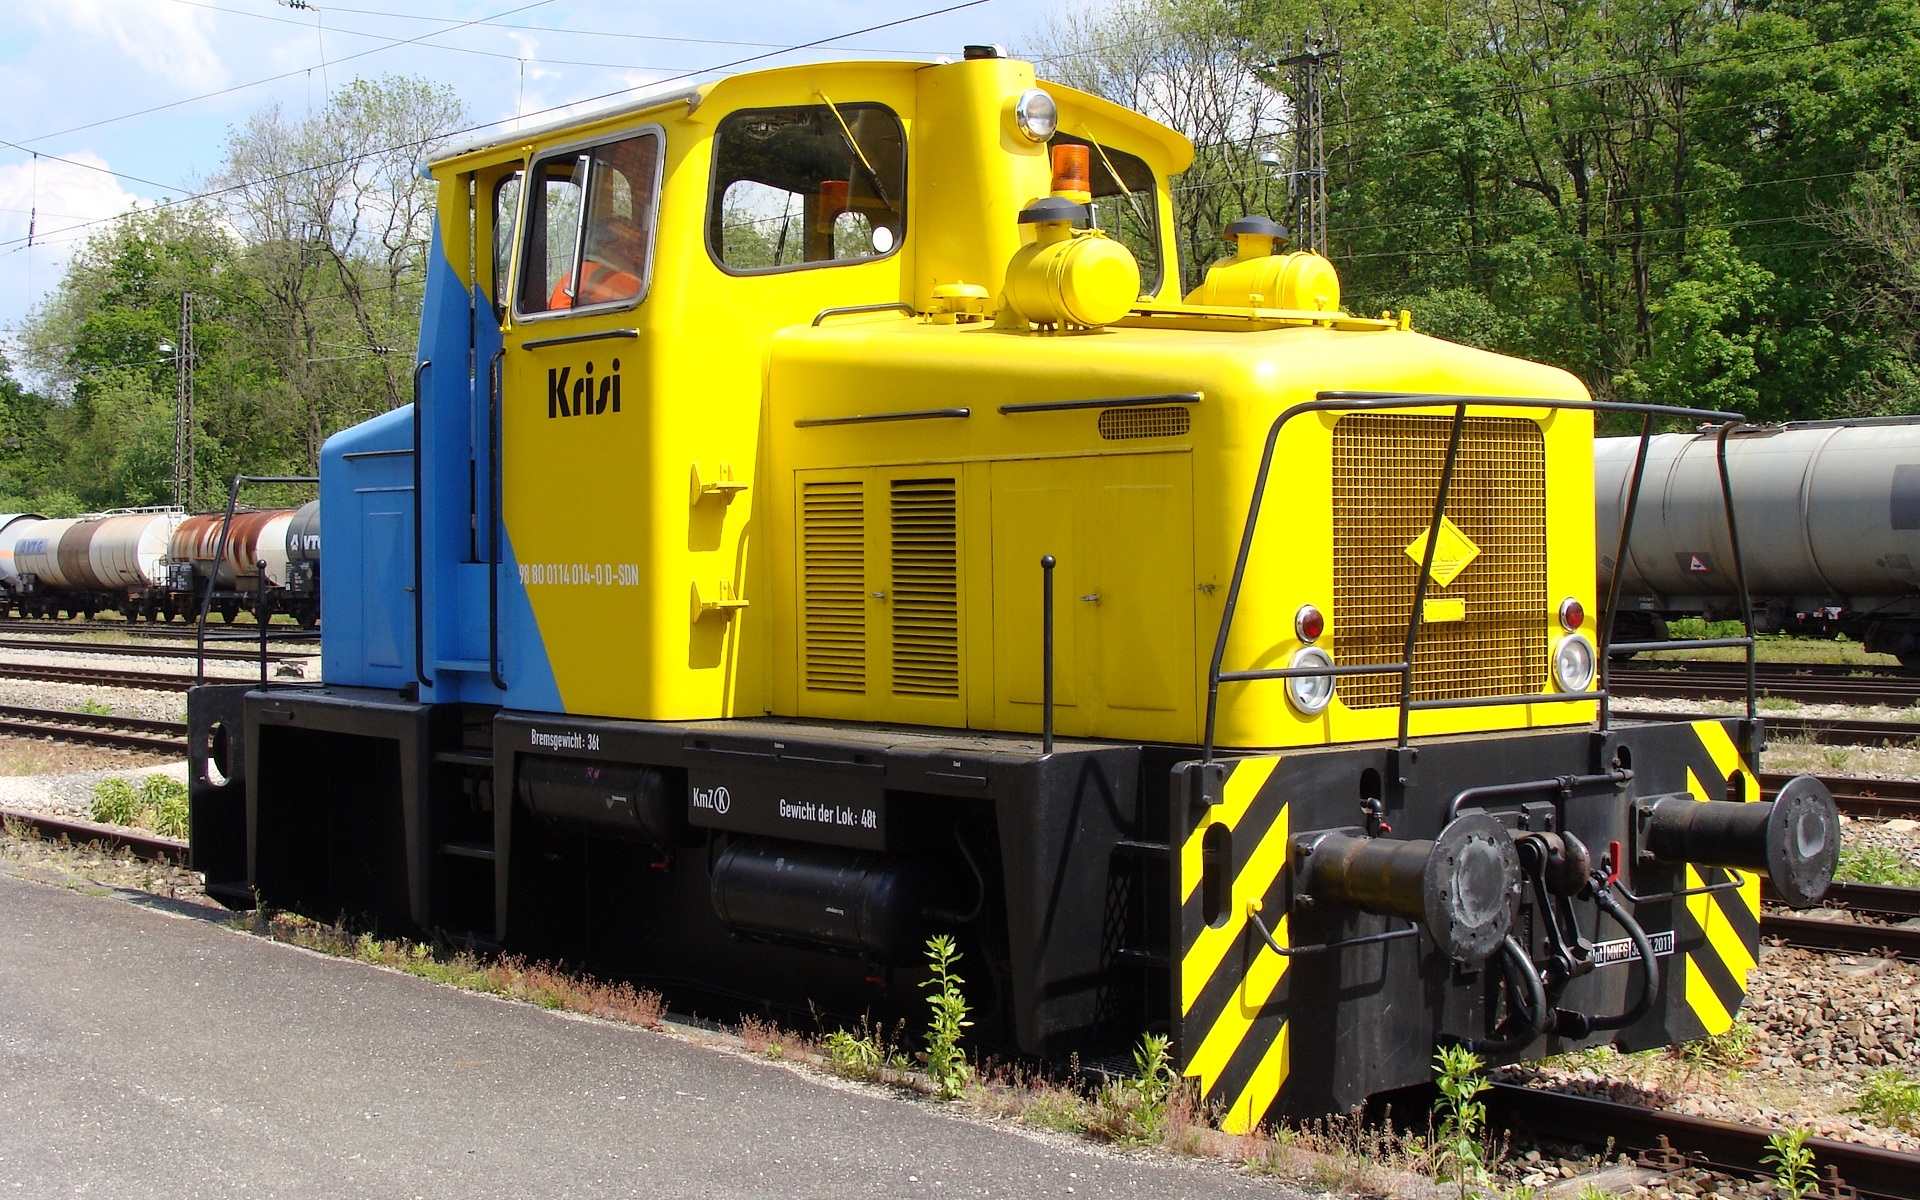
track, train, asphalt, transport, vehicle, locomotive, shunter, rail transport, land vehicle, rolling stock, railroad car, krisi, neuoffingen, bavarian maximilian track, kbs 980